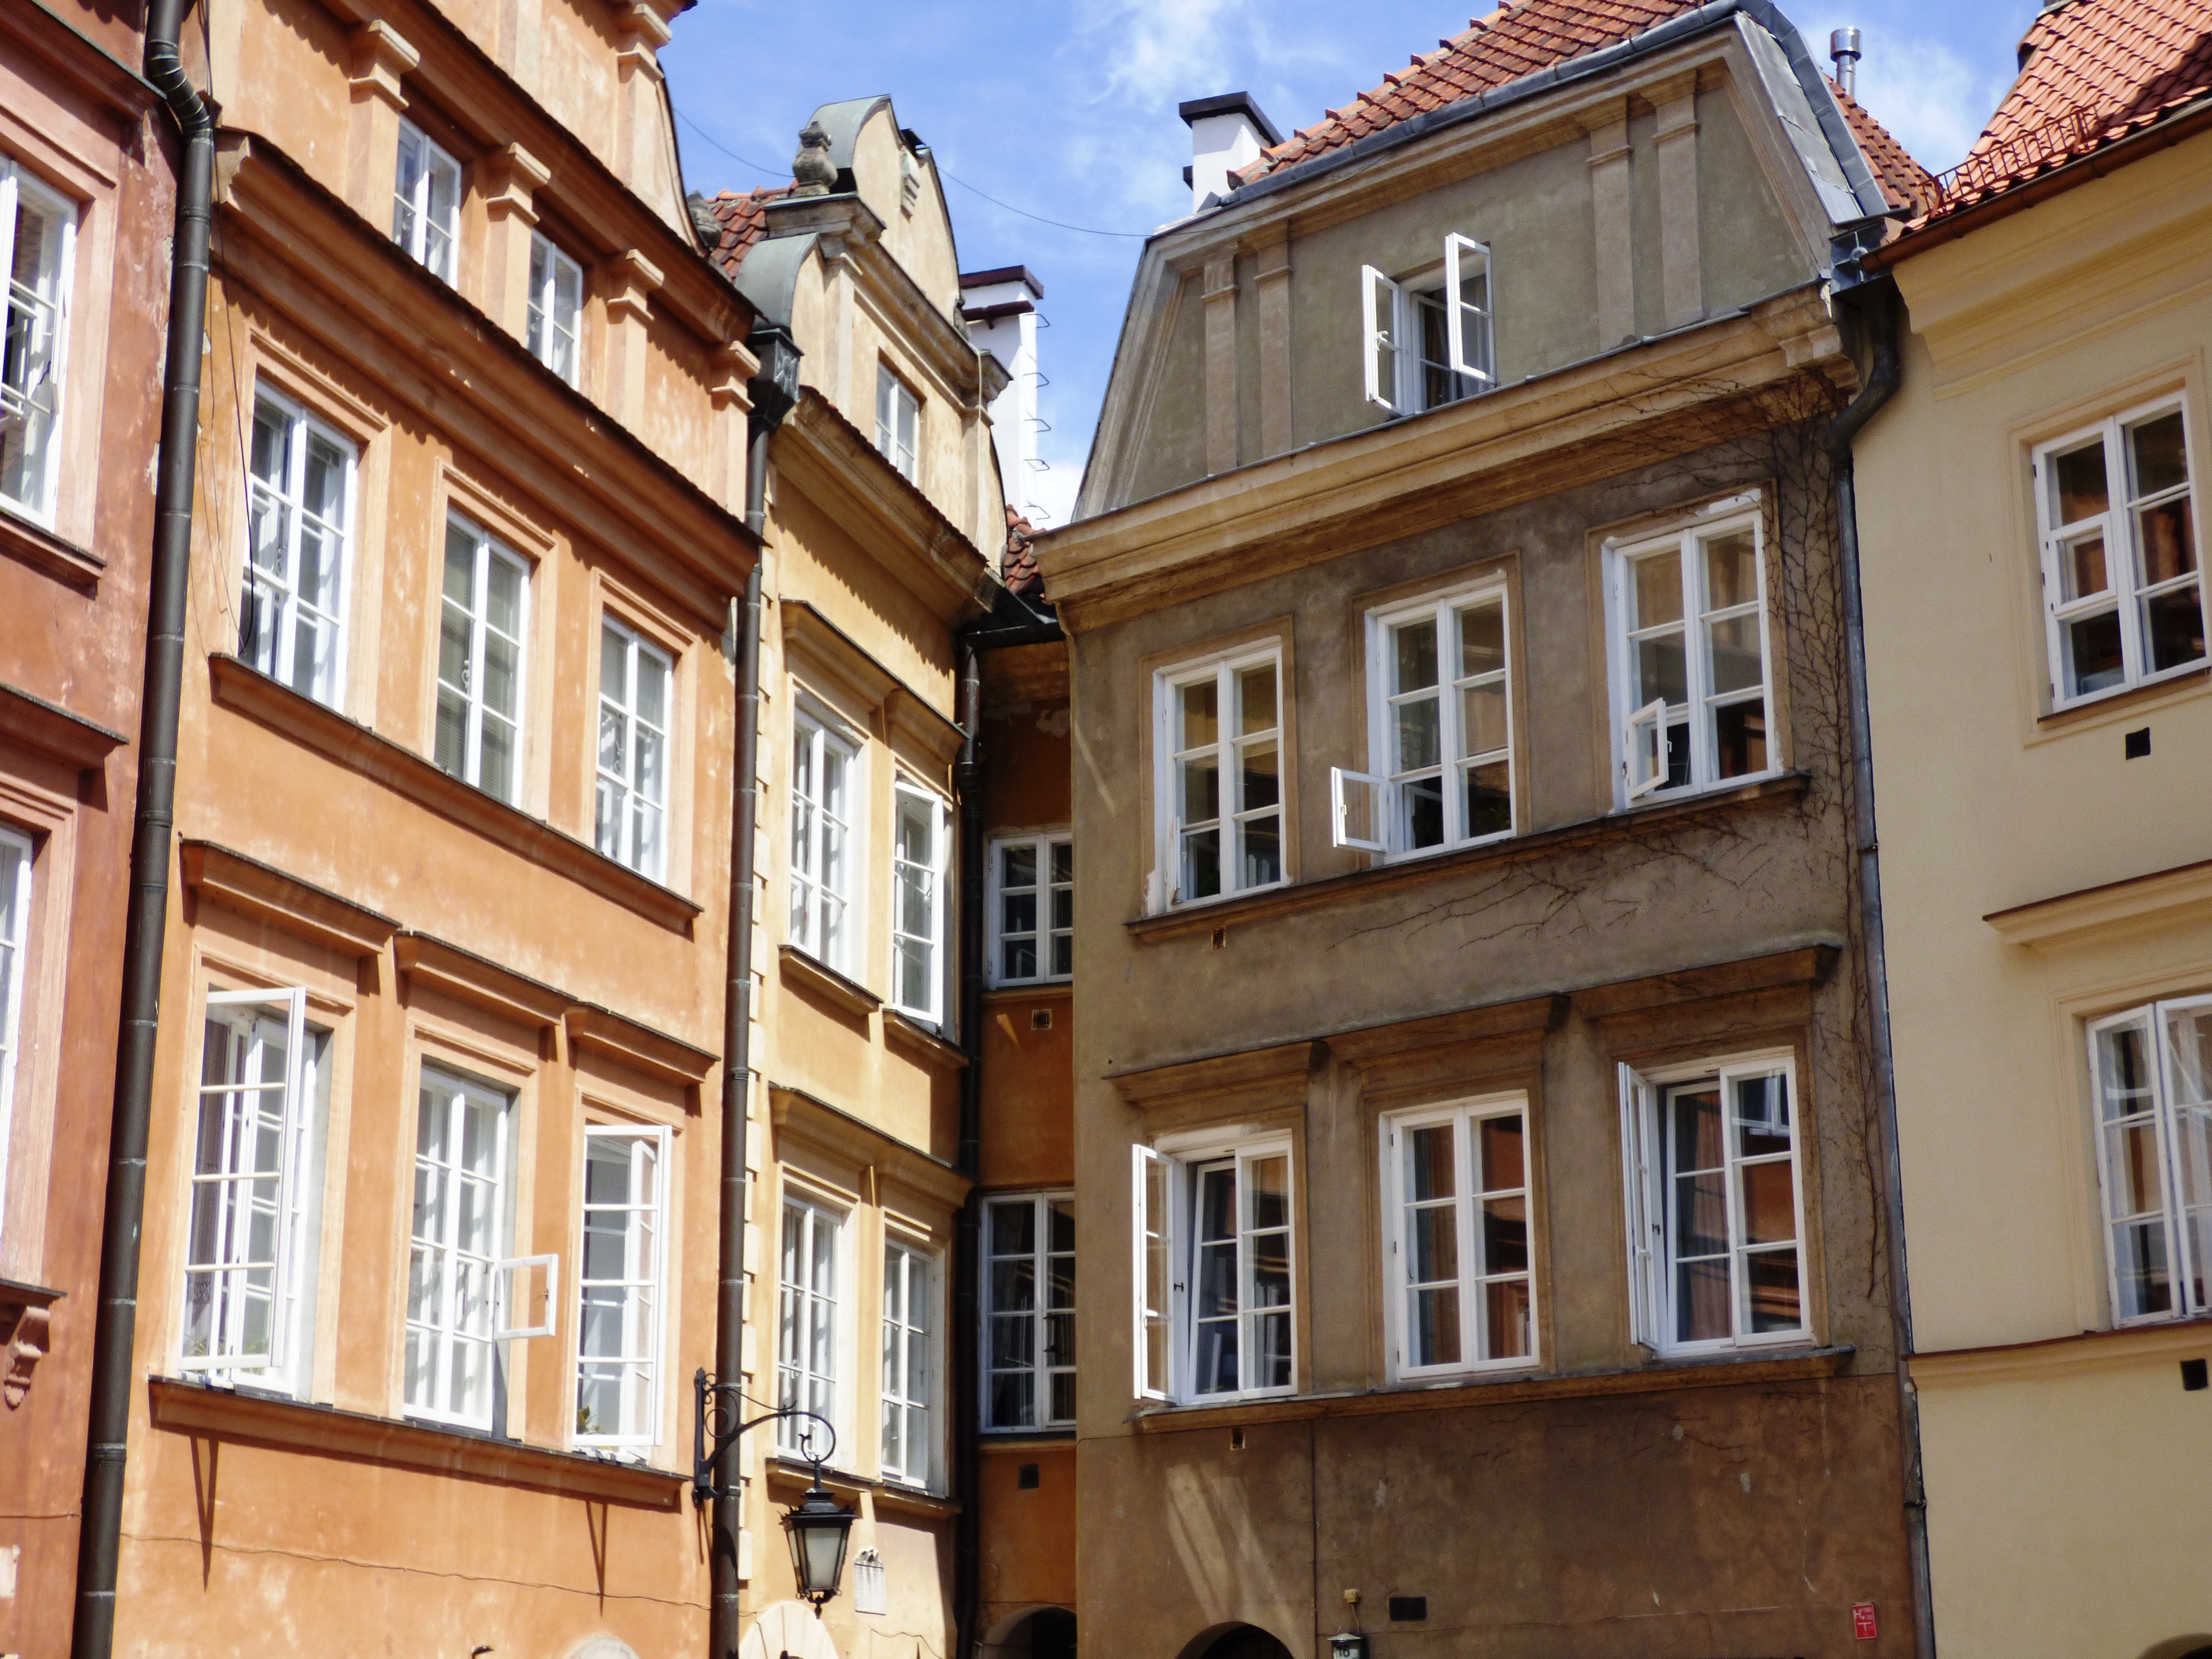
architecture, street, house, window, town, building, old, city, home, downtown, balcony, facade, property, apartment, old house, shutters, buildings, townhouses, houses, poland, estate, kamienica, colored townhouses, neighbourhood, the market, the old town, the window, the city centre, urban area, residential area, human settlement